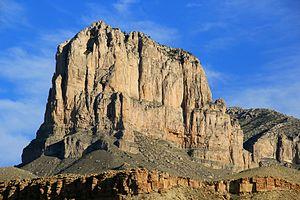
El Capitan est un sommet des montagnes Guadalupe, aux États-Unis. Il culmine à 2 465 mètres d'altitude dans le comté de Culberson, au Texas. Il est protégé au sein du parc national des Guadalupe Mountains et de la Guadalupe Mountains Wilderness.